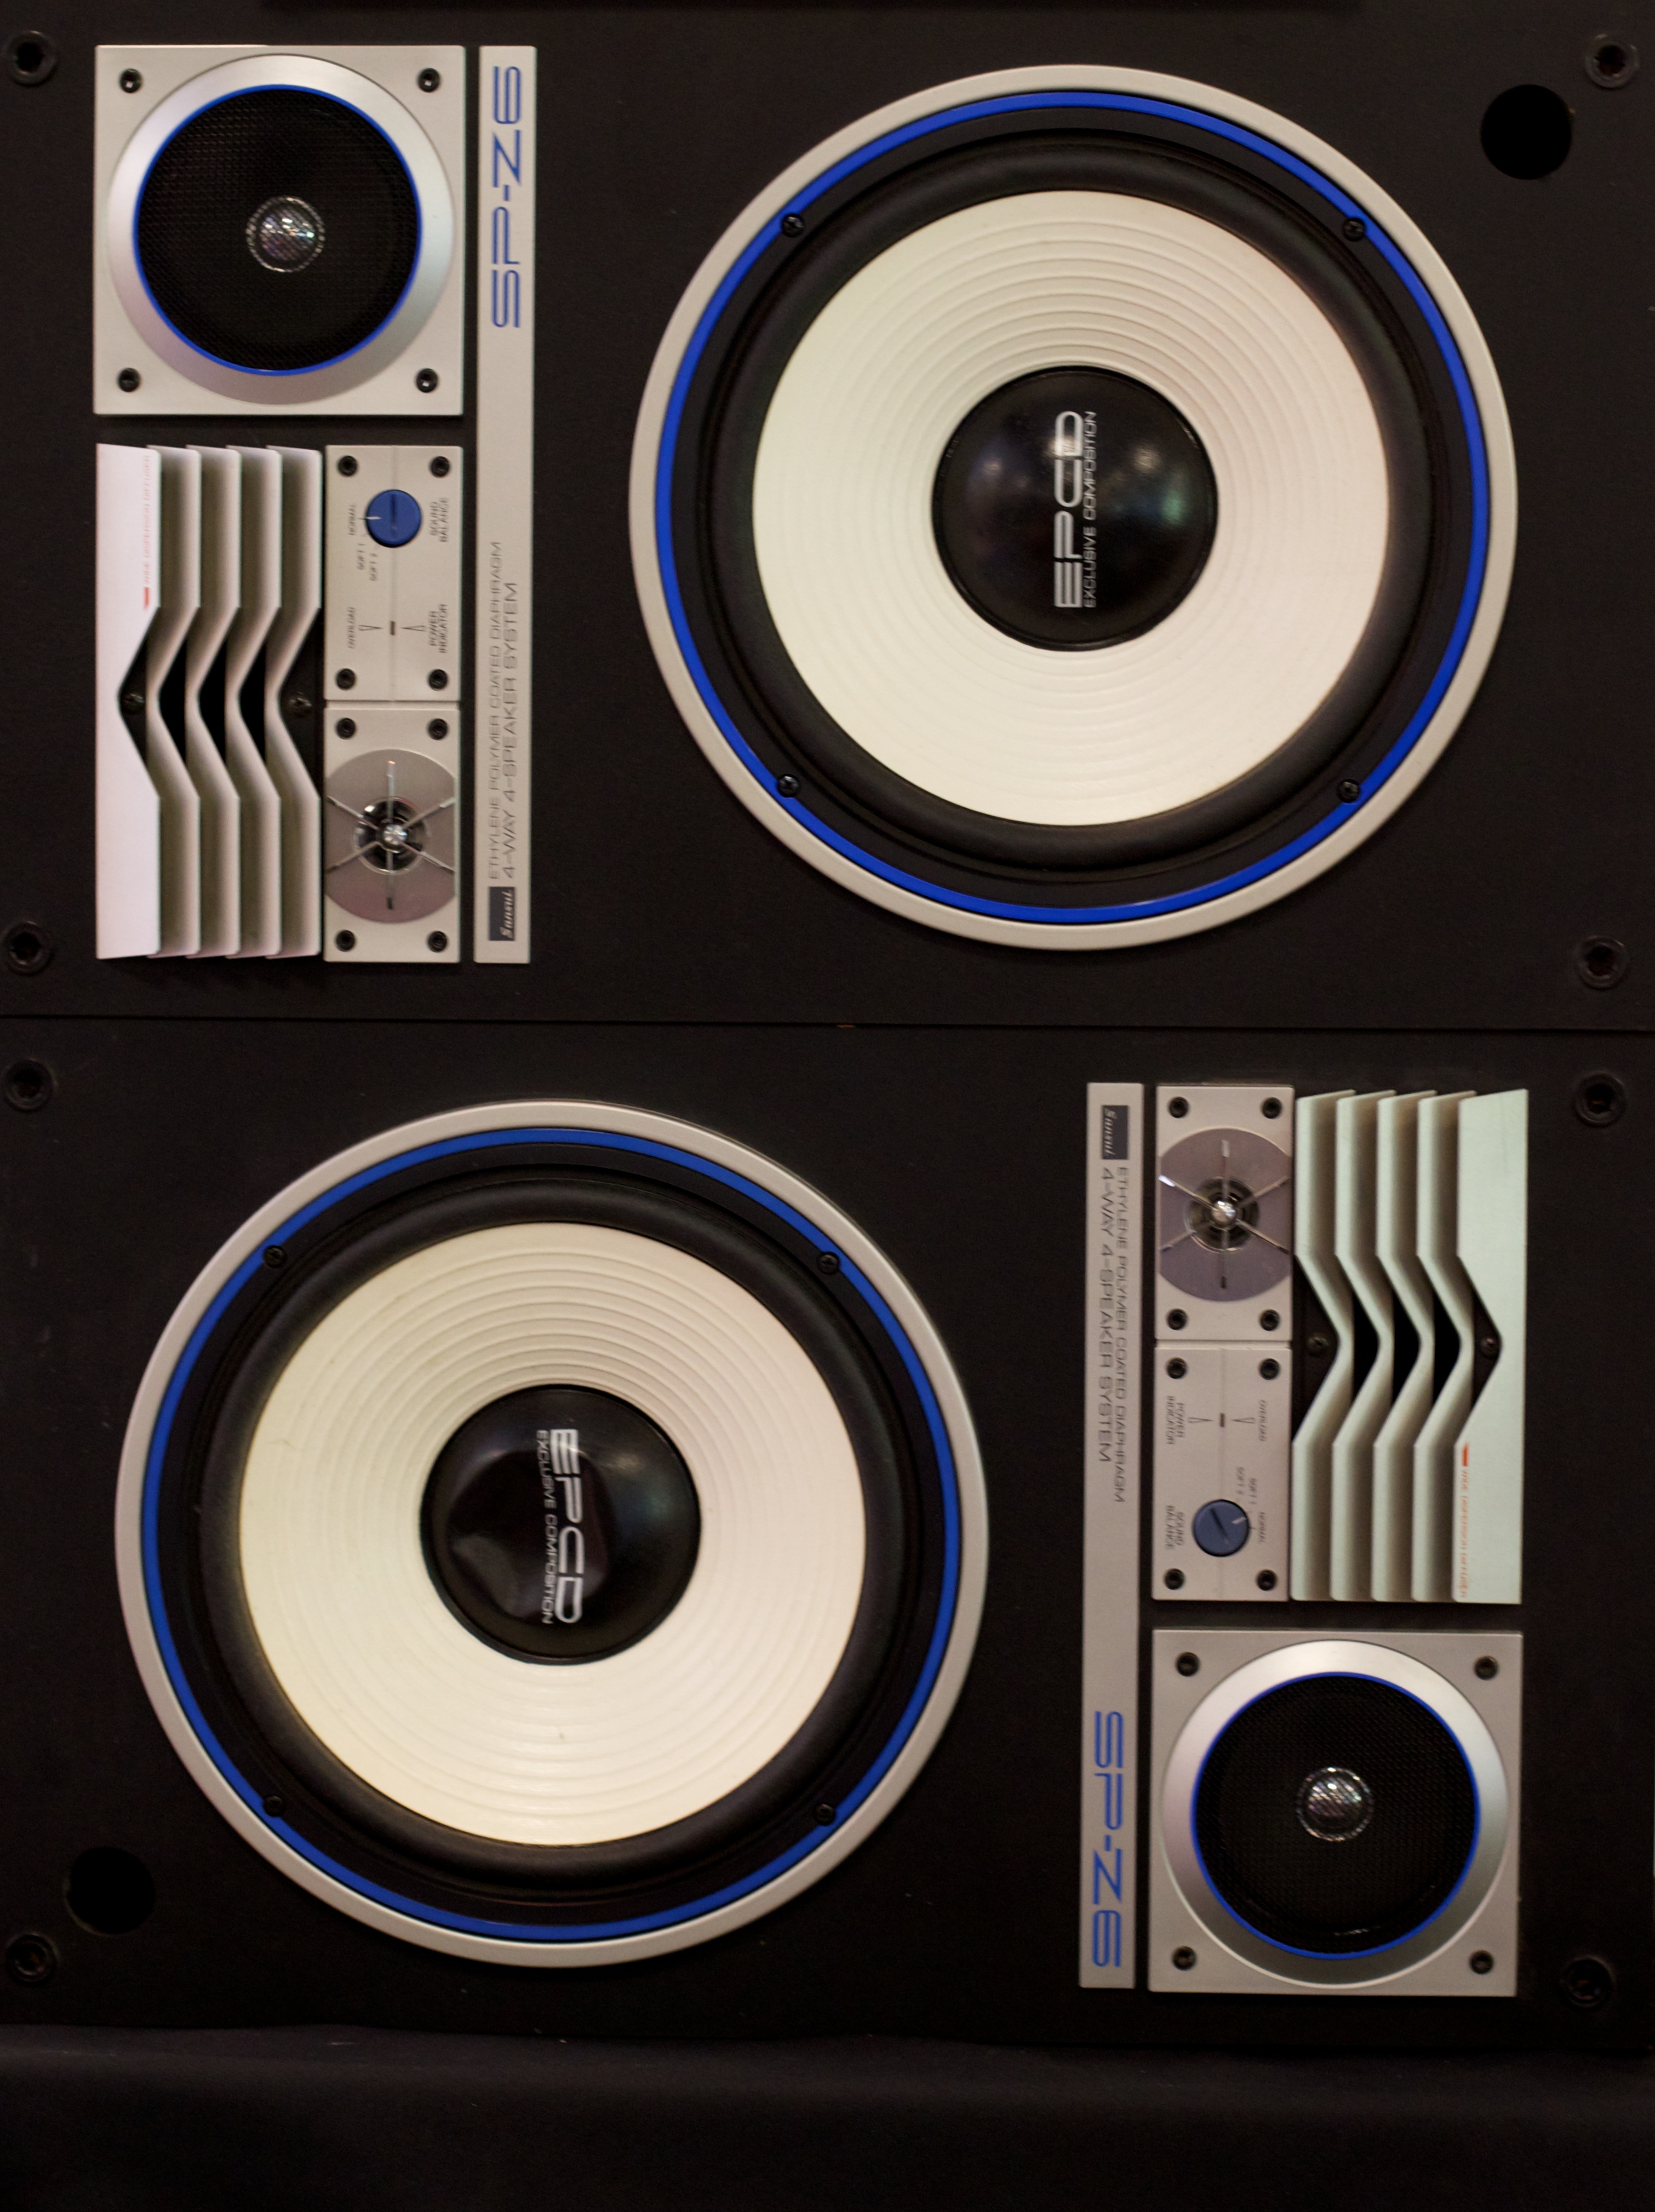
technology, wheel, room, circle, electronics, audio, ds106radio, etug, hurleylounge, multimedia, loudspeaker, audio equipment, electronic device, portable media player, compact disc, stereophonic sound, sound box, computer speaker, studio monitor, media player